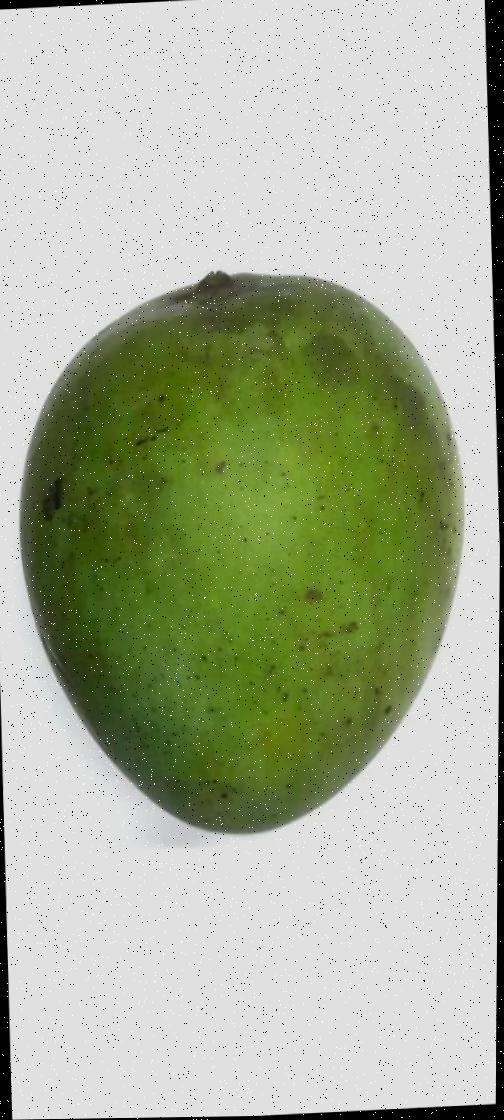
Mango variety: Harivanga